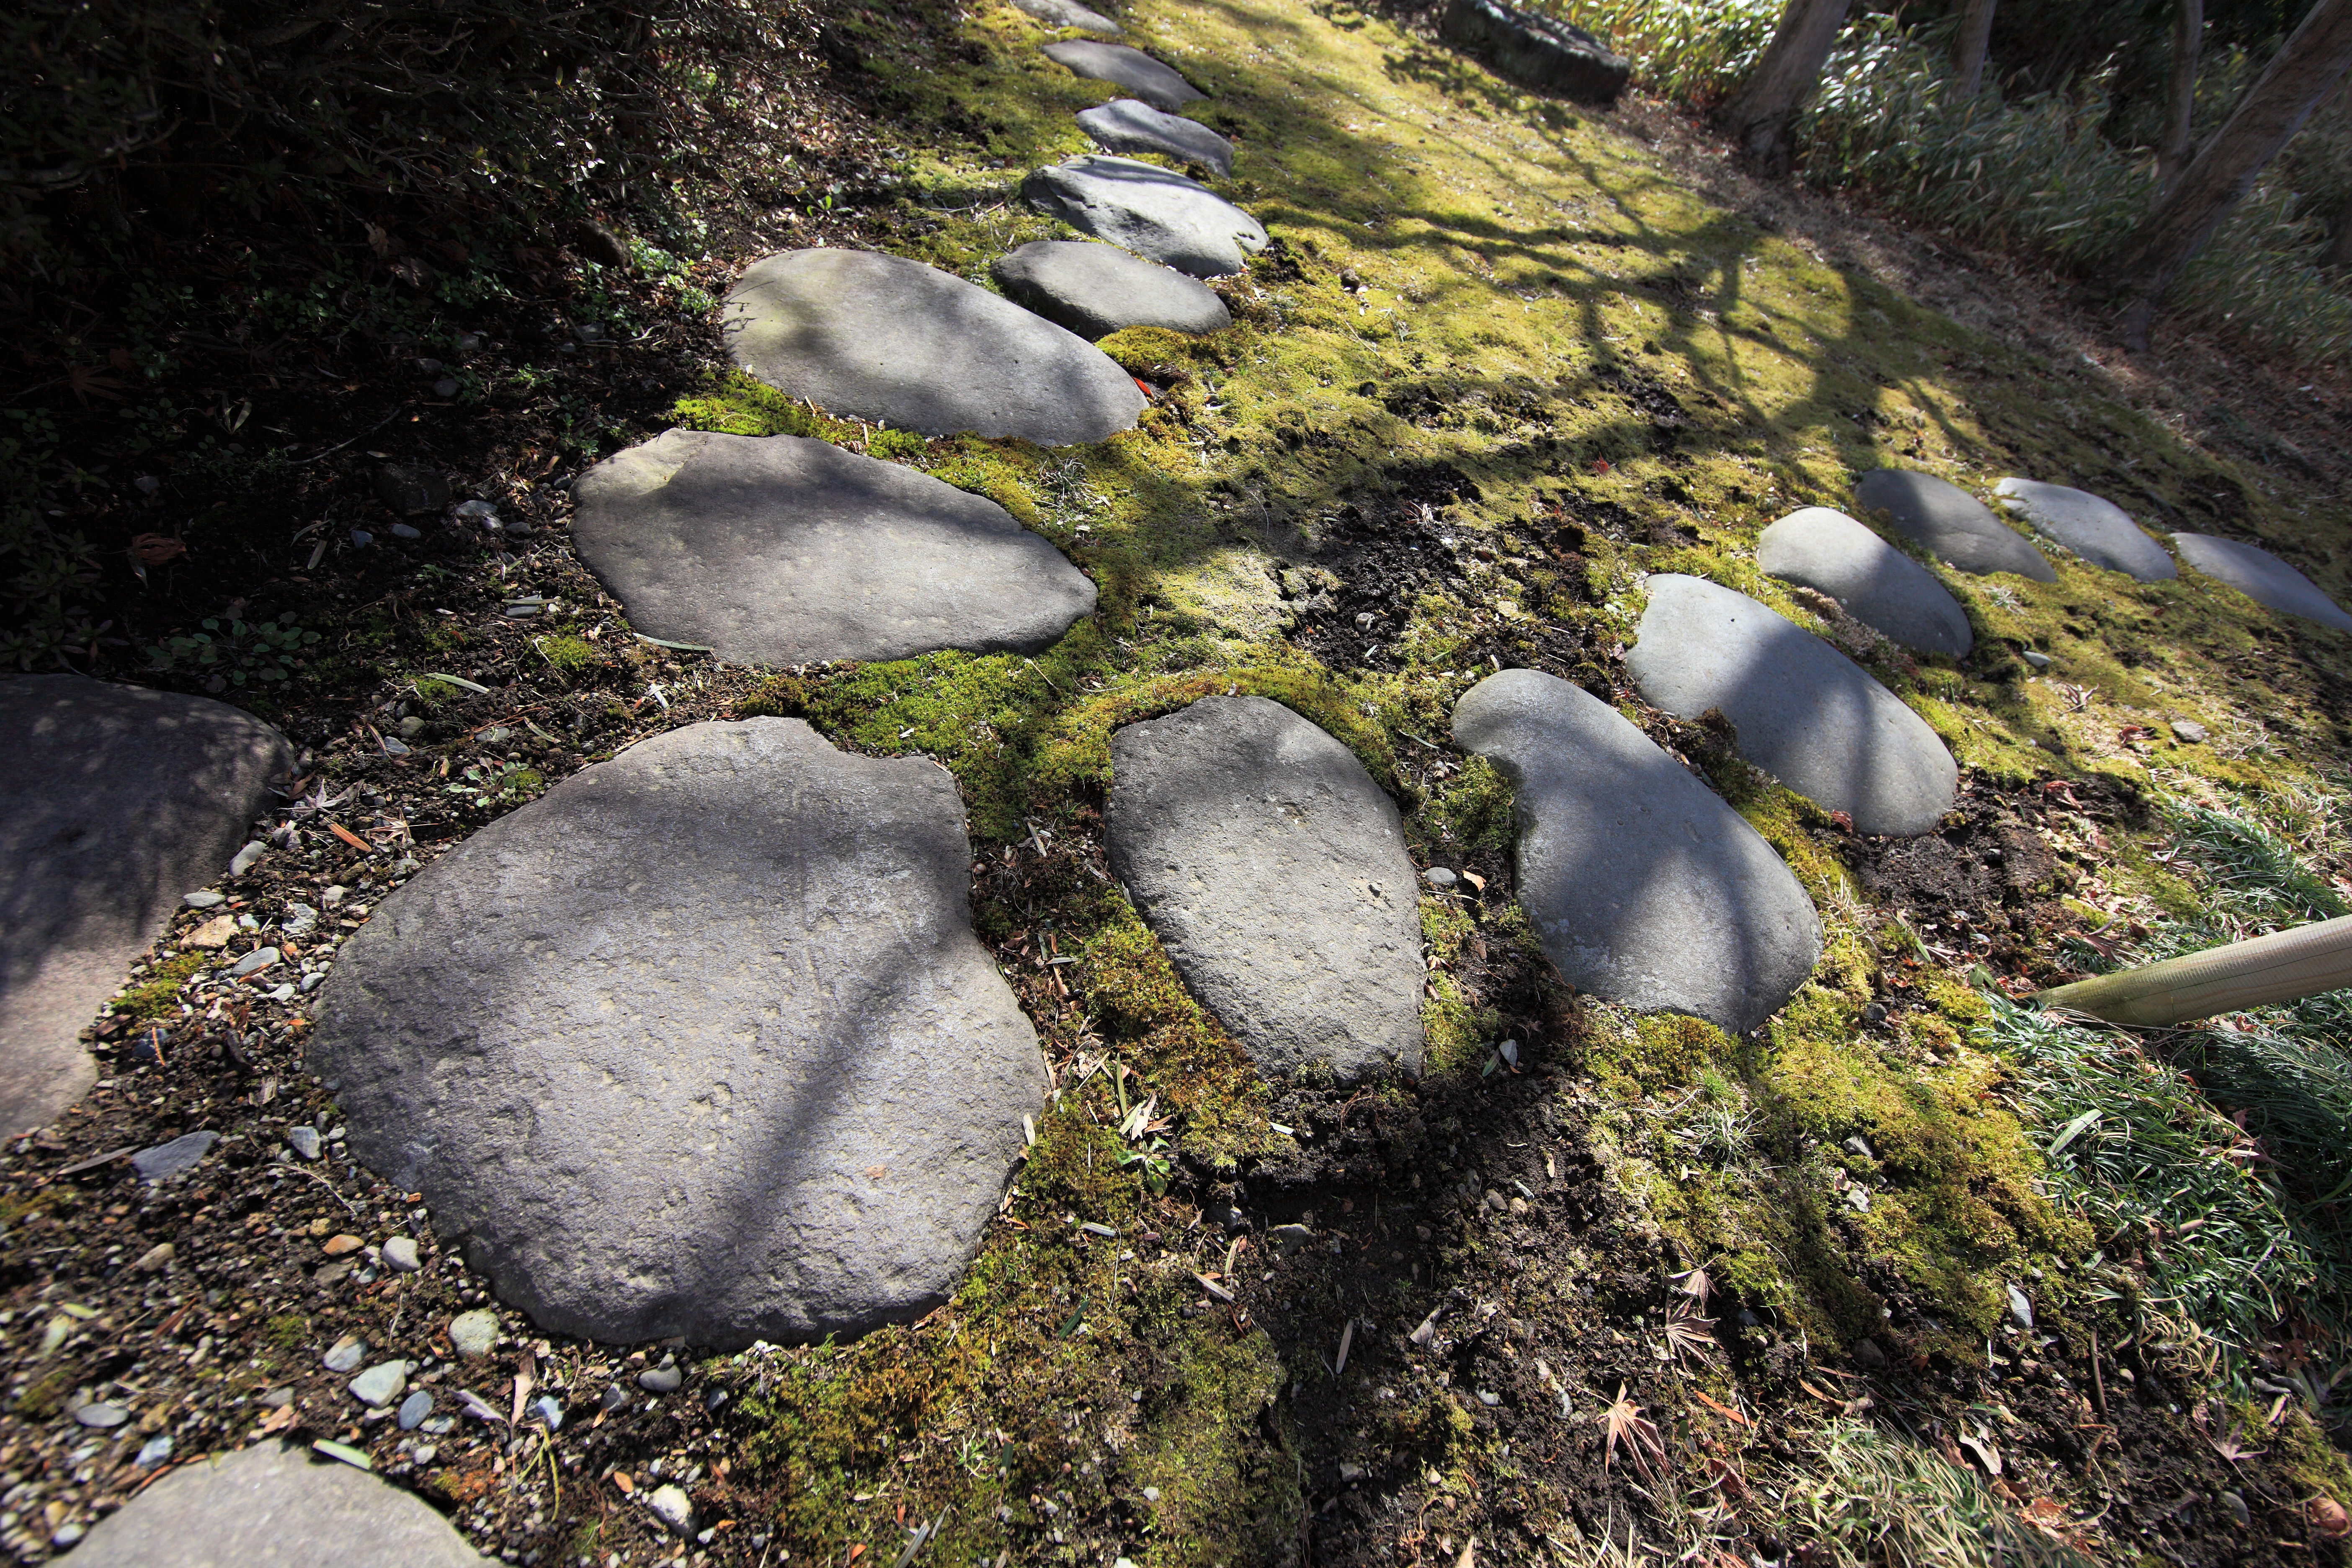
tree, water, forest, rock, wilderness, trail, leaf, flower, moss, pond, wildlife, stream, high, autumn, garden, material, geology, japanese, boulder, 5d, style, hires, woodland, markii, water feature, hi, res, resolution, gunma, takasaki, shimodatei